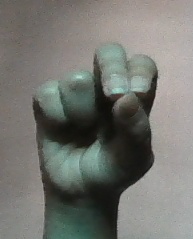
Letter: gaaf